Darrell Dexter

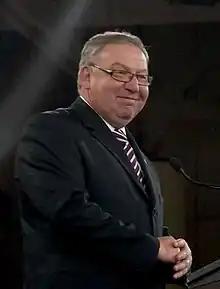
Dexter in 2012

Darrell Elvin Dexter (born 1957) is a Canadian lawyer, journalist and former naval officer who served as the 27th premier of Nova Scotia from 2009 to 2013. A member of the Nova Scotia New Democratic Party, he served as party leader from 2001 to 2013. He became Premier in 2009 after his party defeated the governing Progressive Conservative Party, leading the first NDP government in Atlantic Canada and the second east of Manitoba. His government was defeated in the 2013 election, becoming the first Nova Scotia government in 131 years to be denied a second mandate; Dexter himself was defeated in his constituency by 21 votes. Dexter now serves as a lobbyist for the cannabis industry.